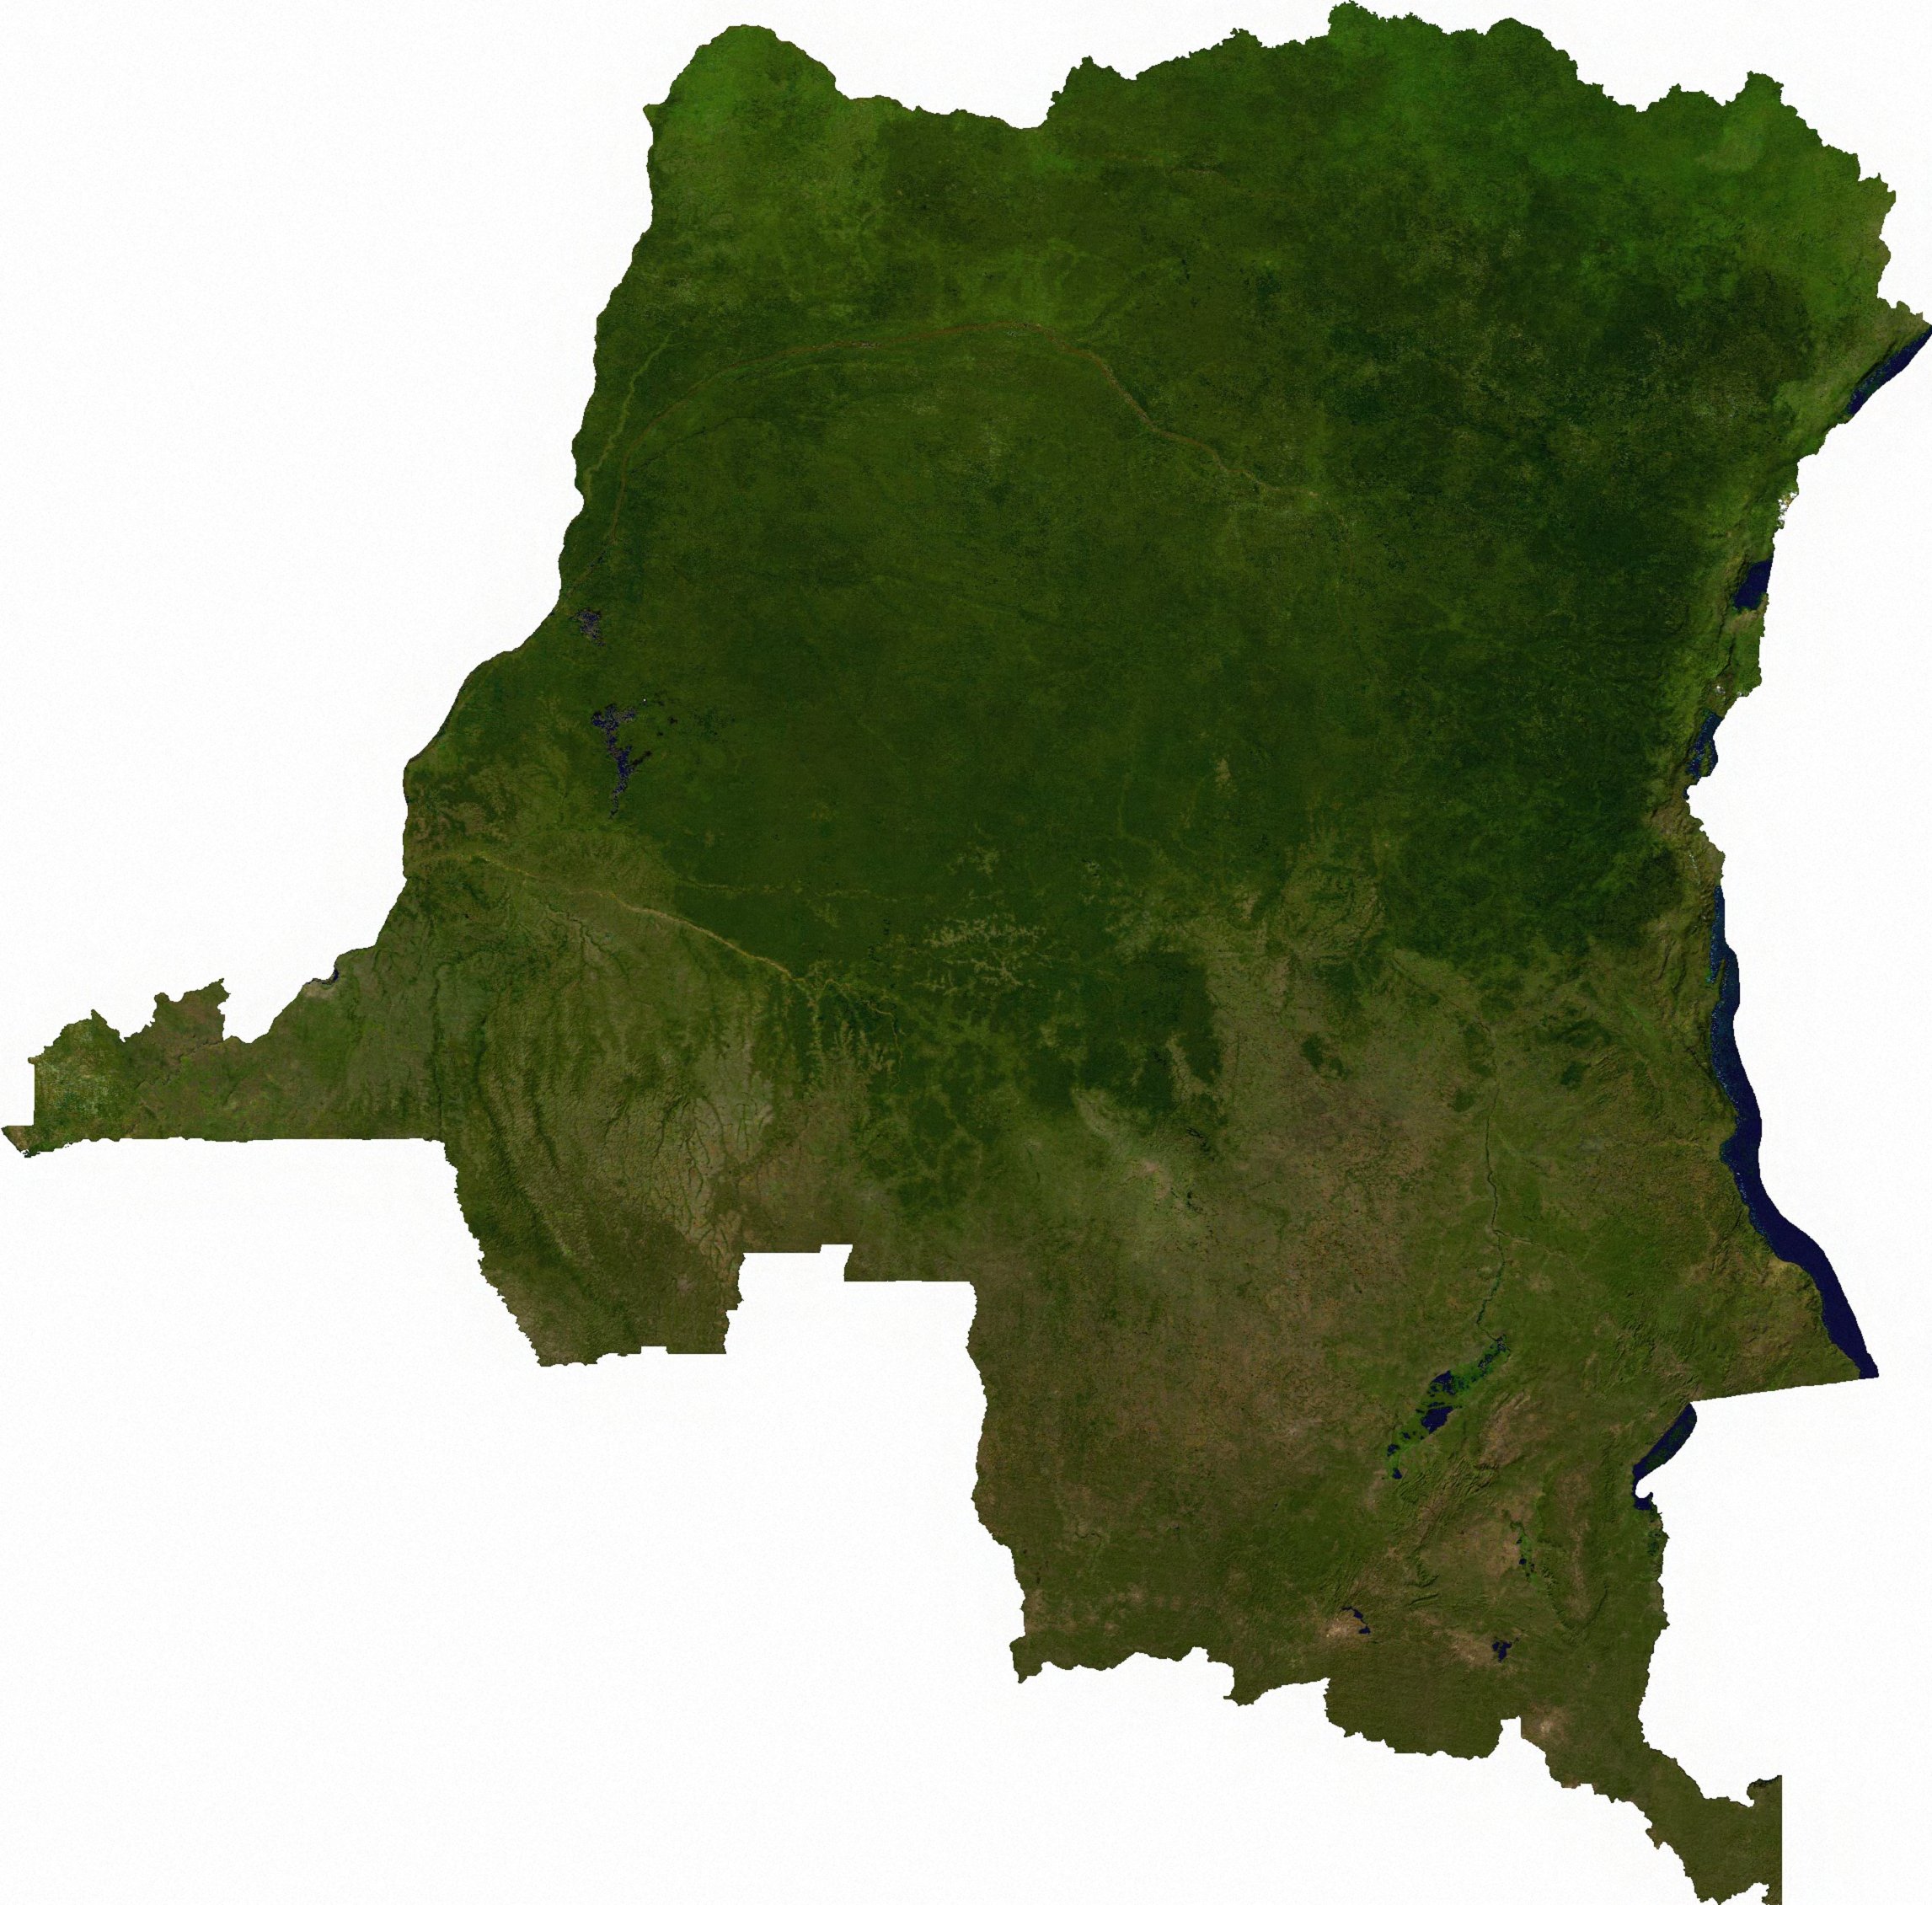
tree, plant, leaf, land, green, produce, soil, terrain, aerial view, map, atlas, illustration, oak, ecosystem, woody plant, land plant, of the congo